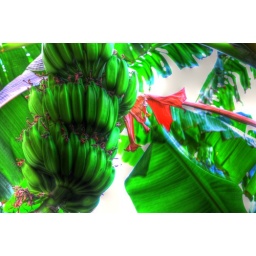
This banana is in the backyard of Kuya Remus' house in Saudia City...